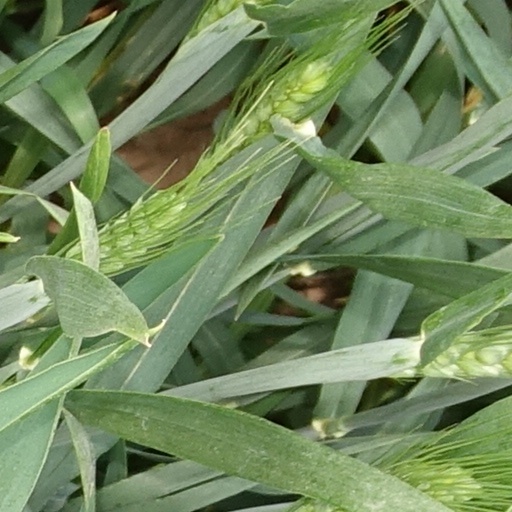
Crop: wheat